The Rat Race

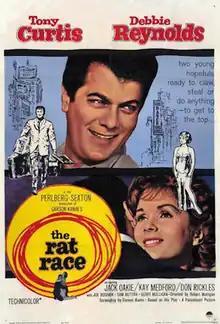
1960 theatrical poster

The Rat Race is a 1960 American romantic comedy-drama film adapted from the play of the same name by Garson Kanin. Directed by Robert Mulligan, it stars Tony Curtis and Debbie Reynolds as struggling young entertainment professionals in New York City. Filming took place in Pittsburgh, Pennsylvania and Philadelphia. Sam Butera and Gerry Mulligan have minor roles as saxophonists.